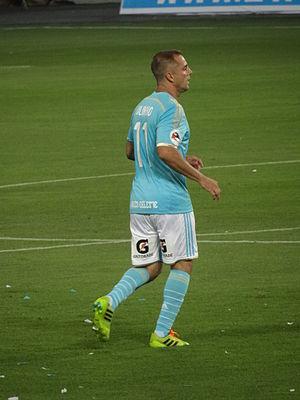
Julio César de Andrade Moura dit Julinho est un footballeur brésilien, naturalisé péruvien.